List of Nintendo DS accessories

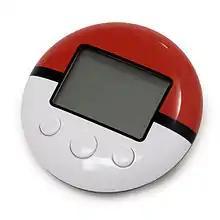
A small, circular electronic device. It's half red, half white with a screen and three buttons.

The is a Poké Ball-shaped pedometer that can connect to "Pokémon HeartGold" and "SoulSilver" game cards via infrared signals. The player can transfer a Pokémon to the Pokéwalker from either "HeartGold" or "SoulSilver". Every time the player takes a step, the Pokémon inside gains experience points and the player earns "Watts", a type of in-game currency which was also used on the Pokémon Pikachu virtual pet. Players can also catch various Pokémon on the device and obtain items, then transfer them to the game. The device comes bundled with the games.